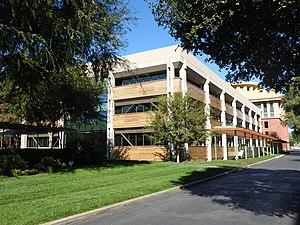
Walt Disney Studios Burbank est à la fois le siège social de la Walt Disney Company et un lieu de production cinématographique, situé à l'adresse postale 500 South Buena Vista Street à Burbank en Californie. Il regroupe des plateaux techniques cinématographiques et un grand nombre de bâtiments aux usages variés. Il comprend plusieurs œuvres architecturales hébergeant les bureaux ou les studios d'animation comme l’ABC Building d'Aldo Rossi, le Team Disney Building de Michael Graves et le Feature Animation Building de Robert A. M. Stern.